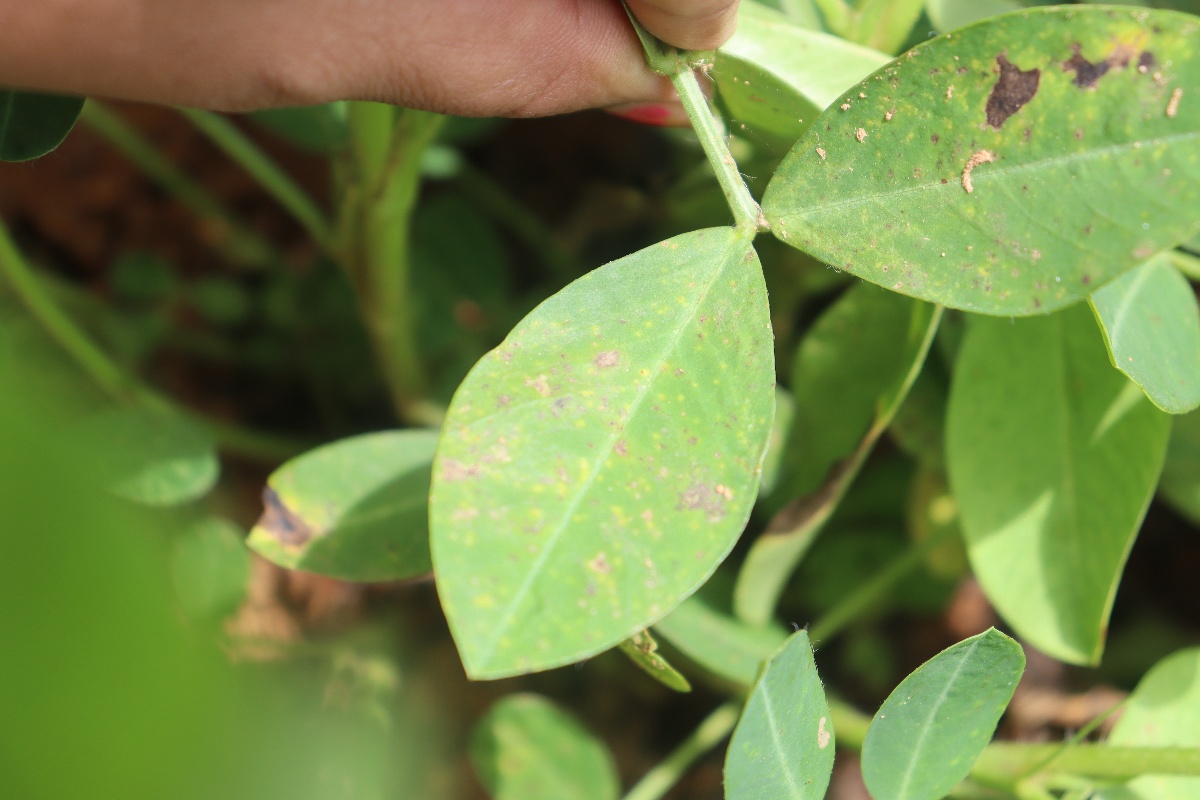
Label: early_leaf_spot